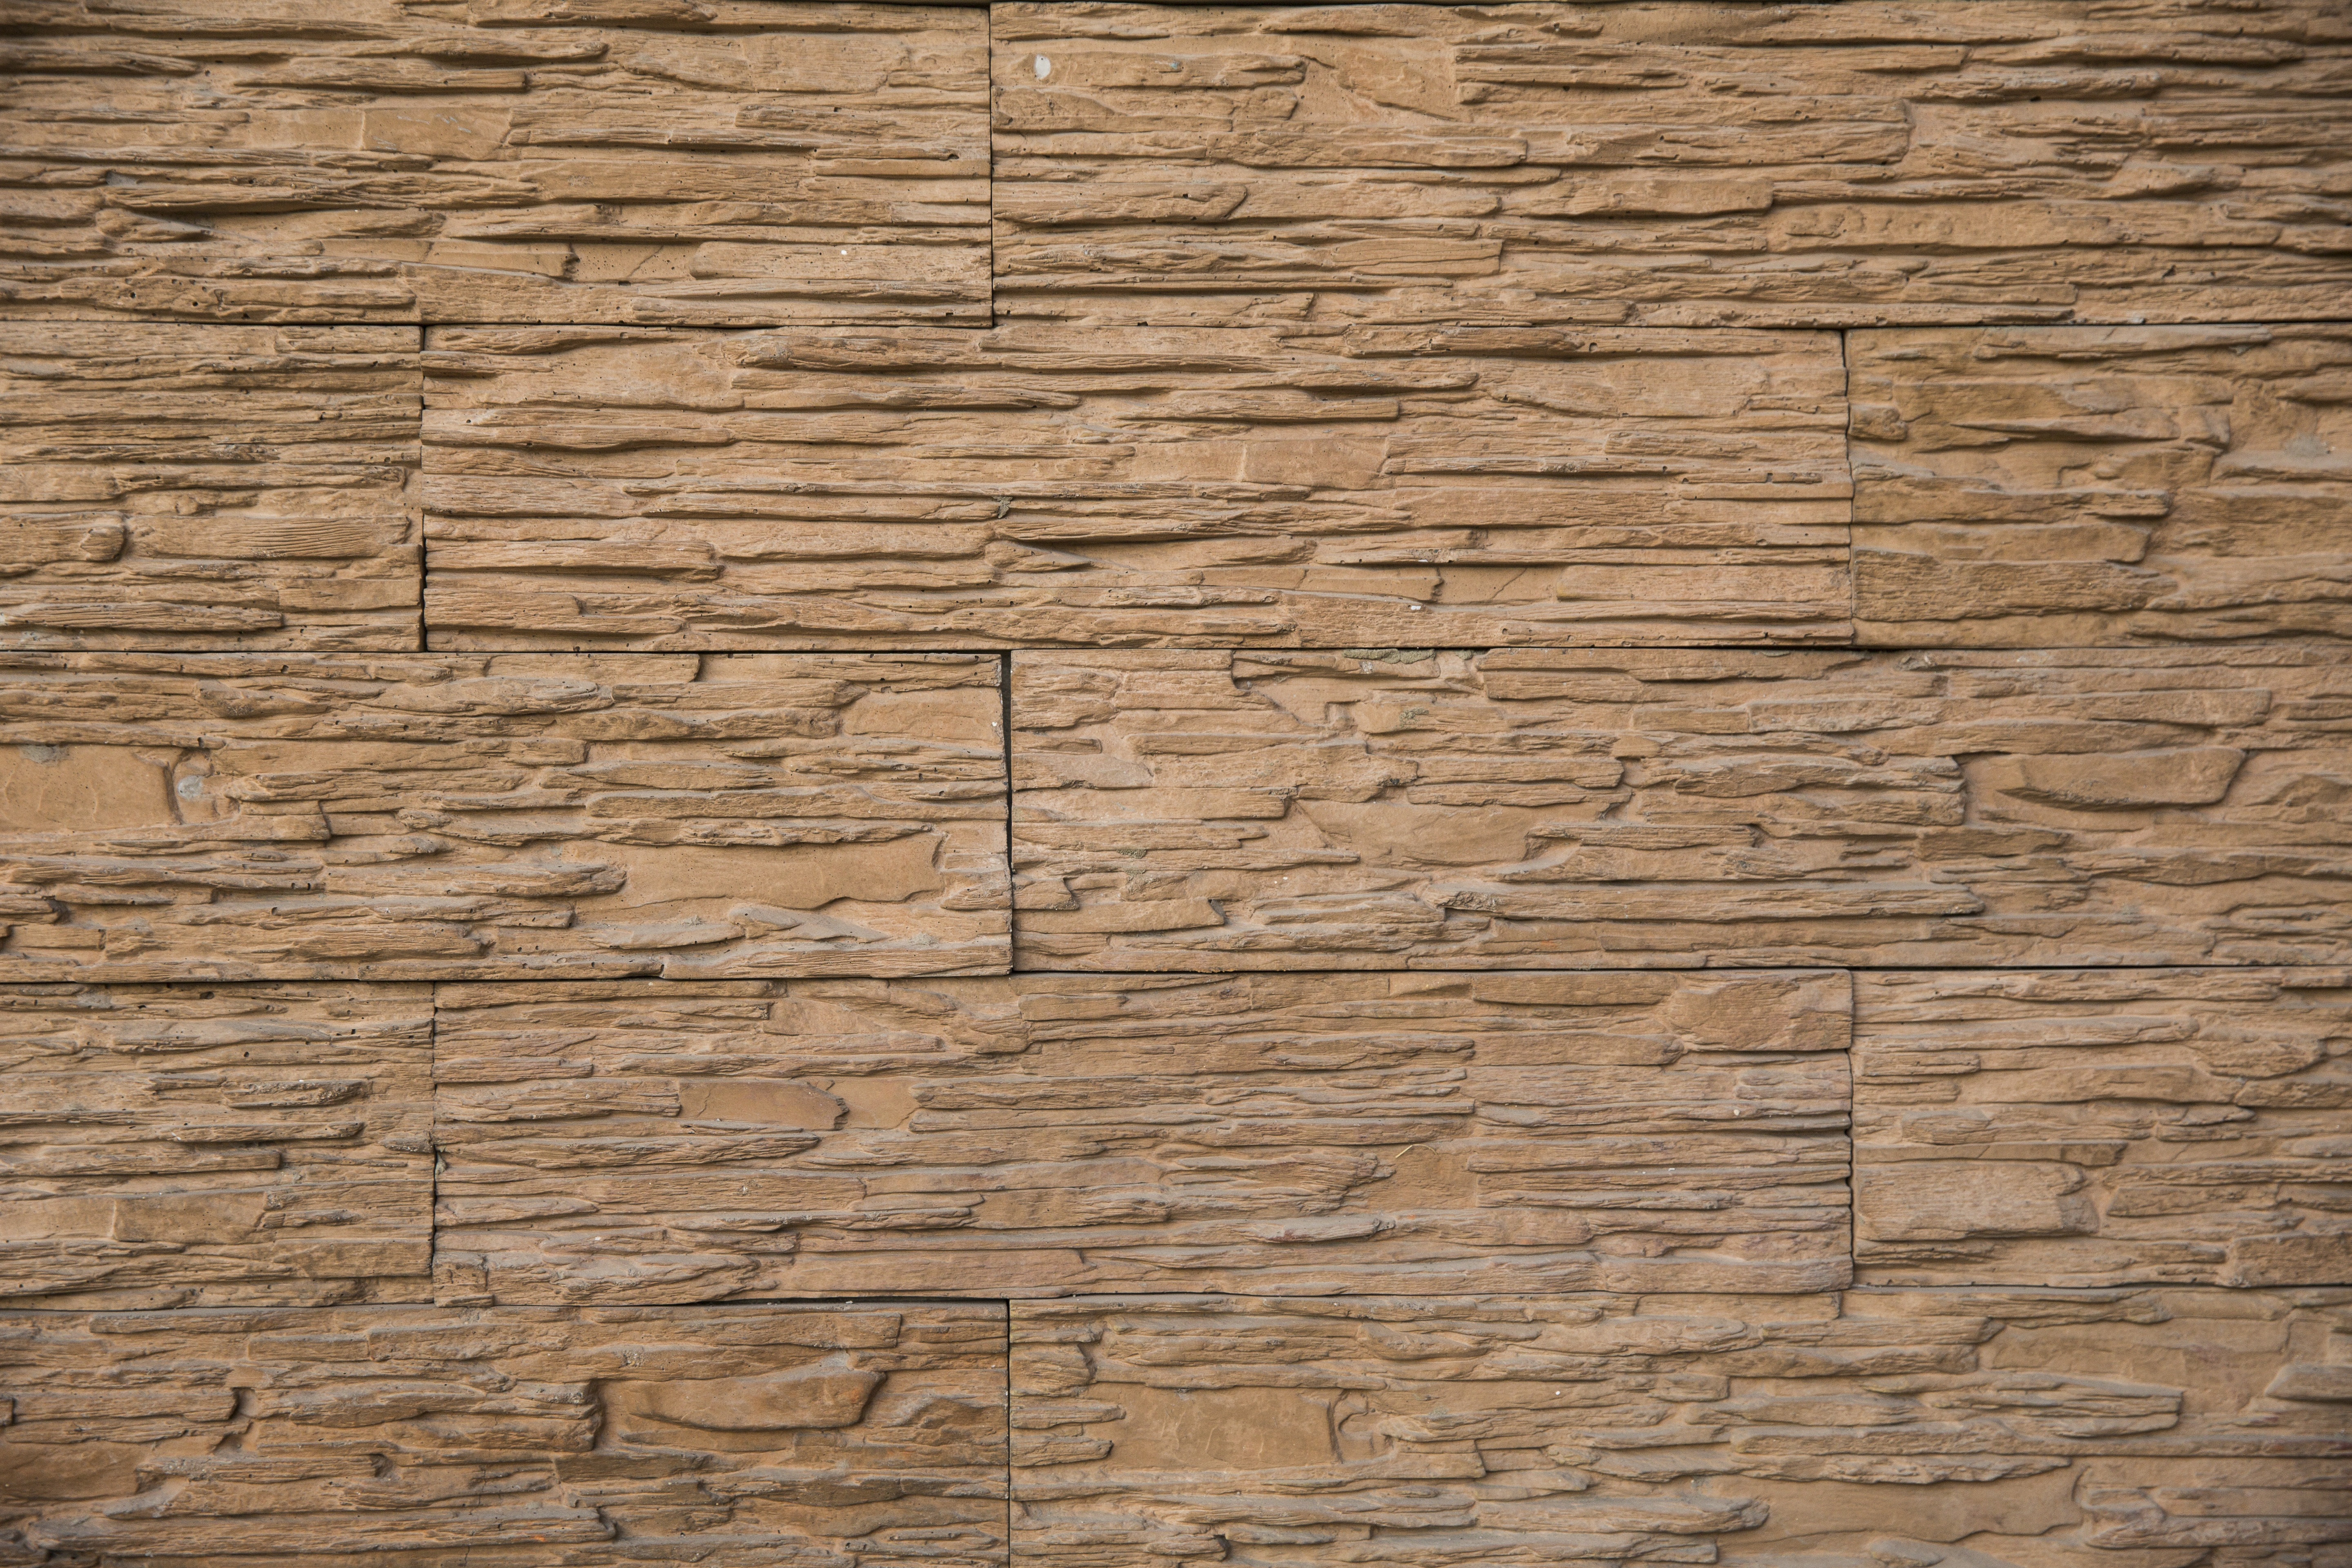
wood, floor, wall, stone wall, brick, lumber, material, interior design, hardwood, brickwork, flooring, wood flooring, ceramic tile, wood stain, wild stone